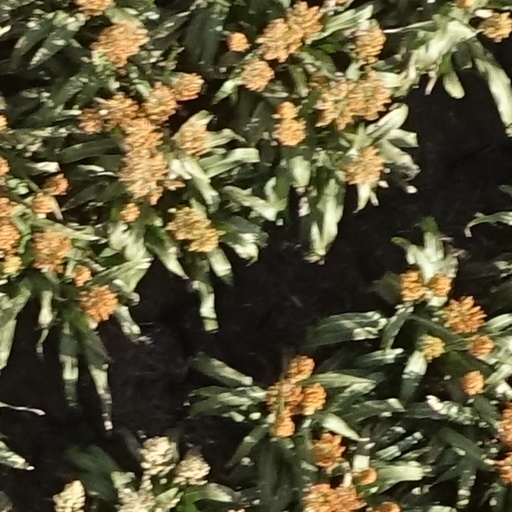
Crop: sorghum